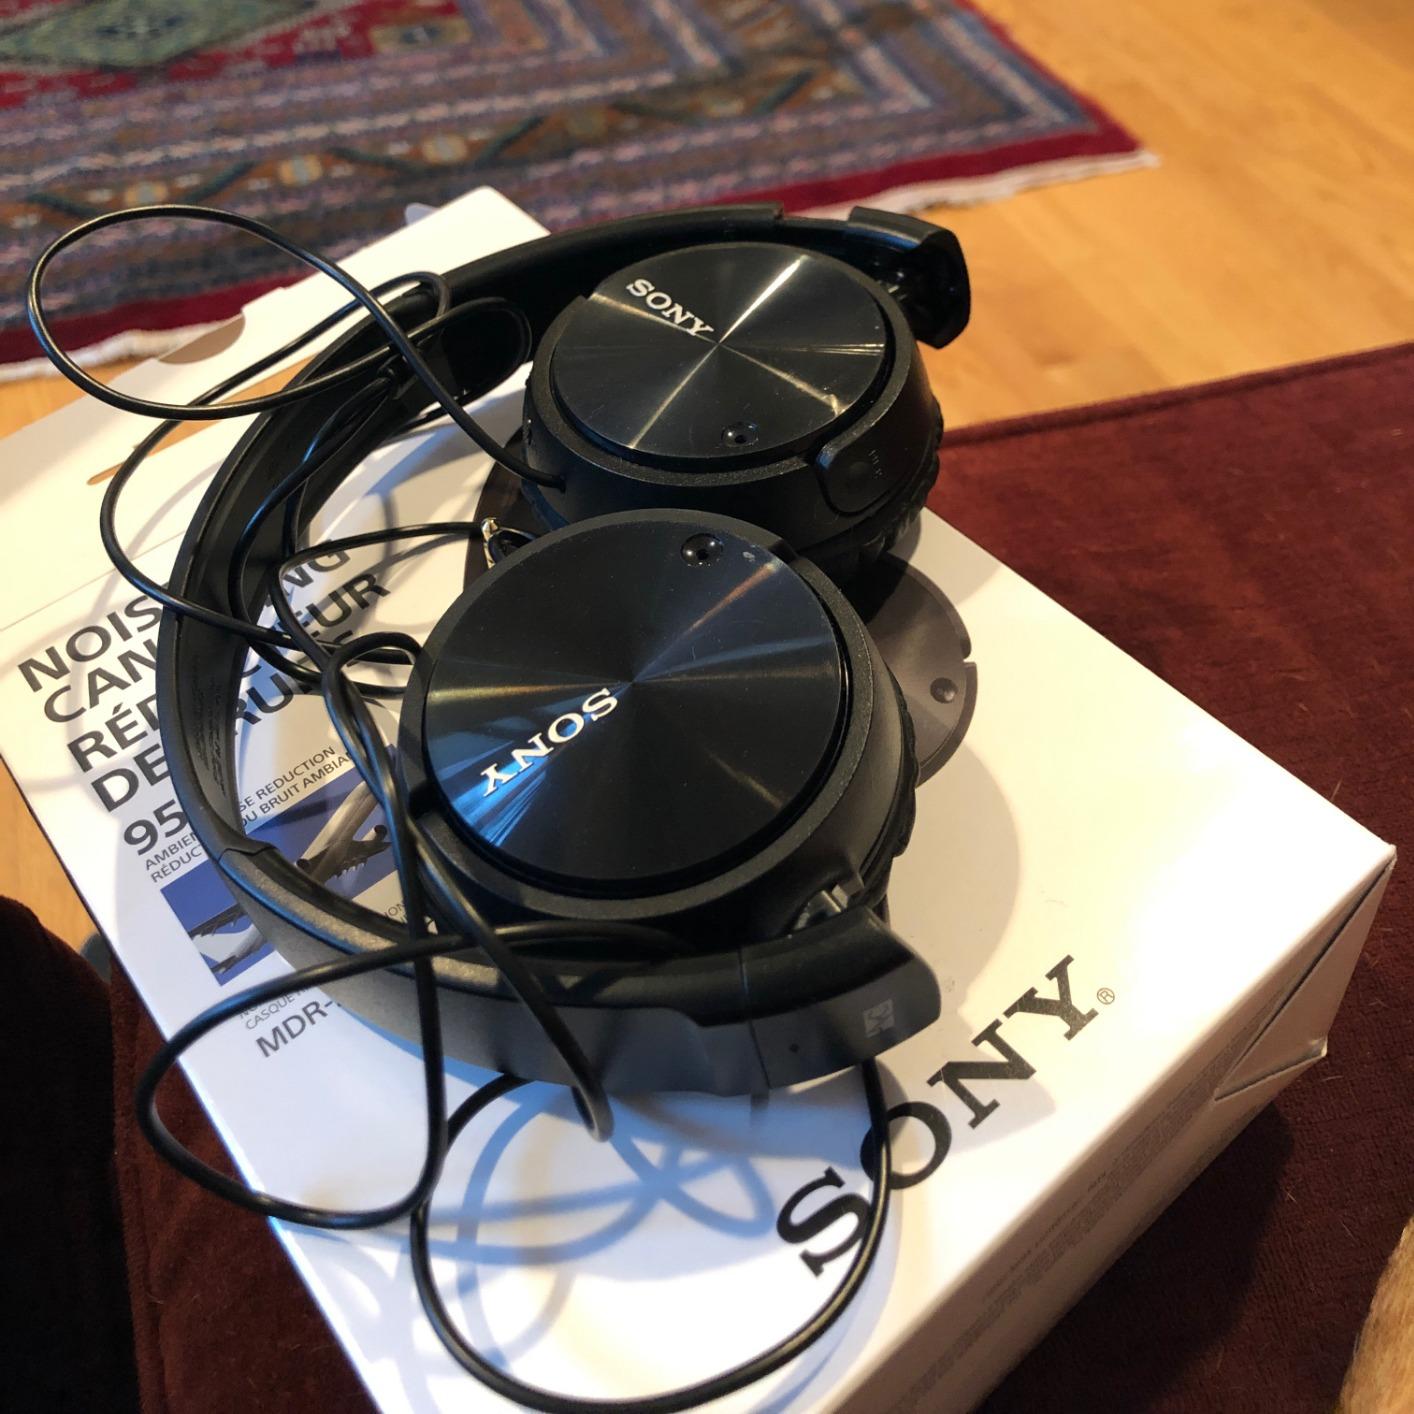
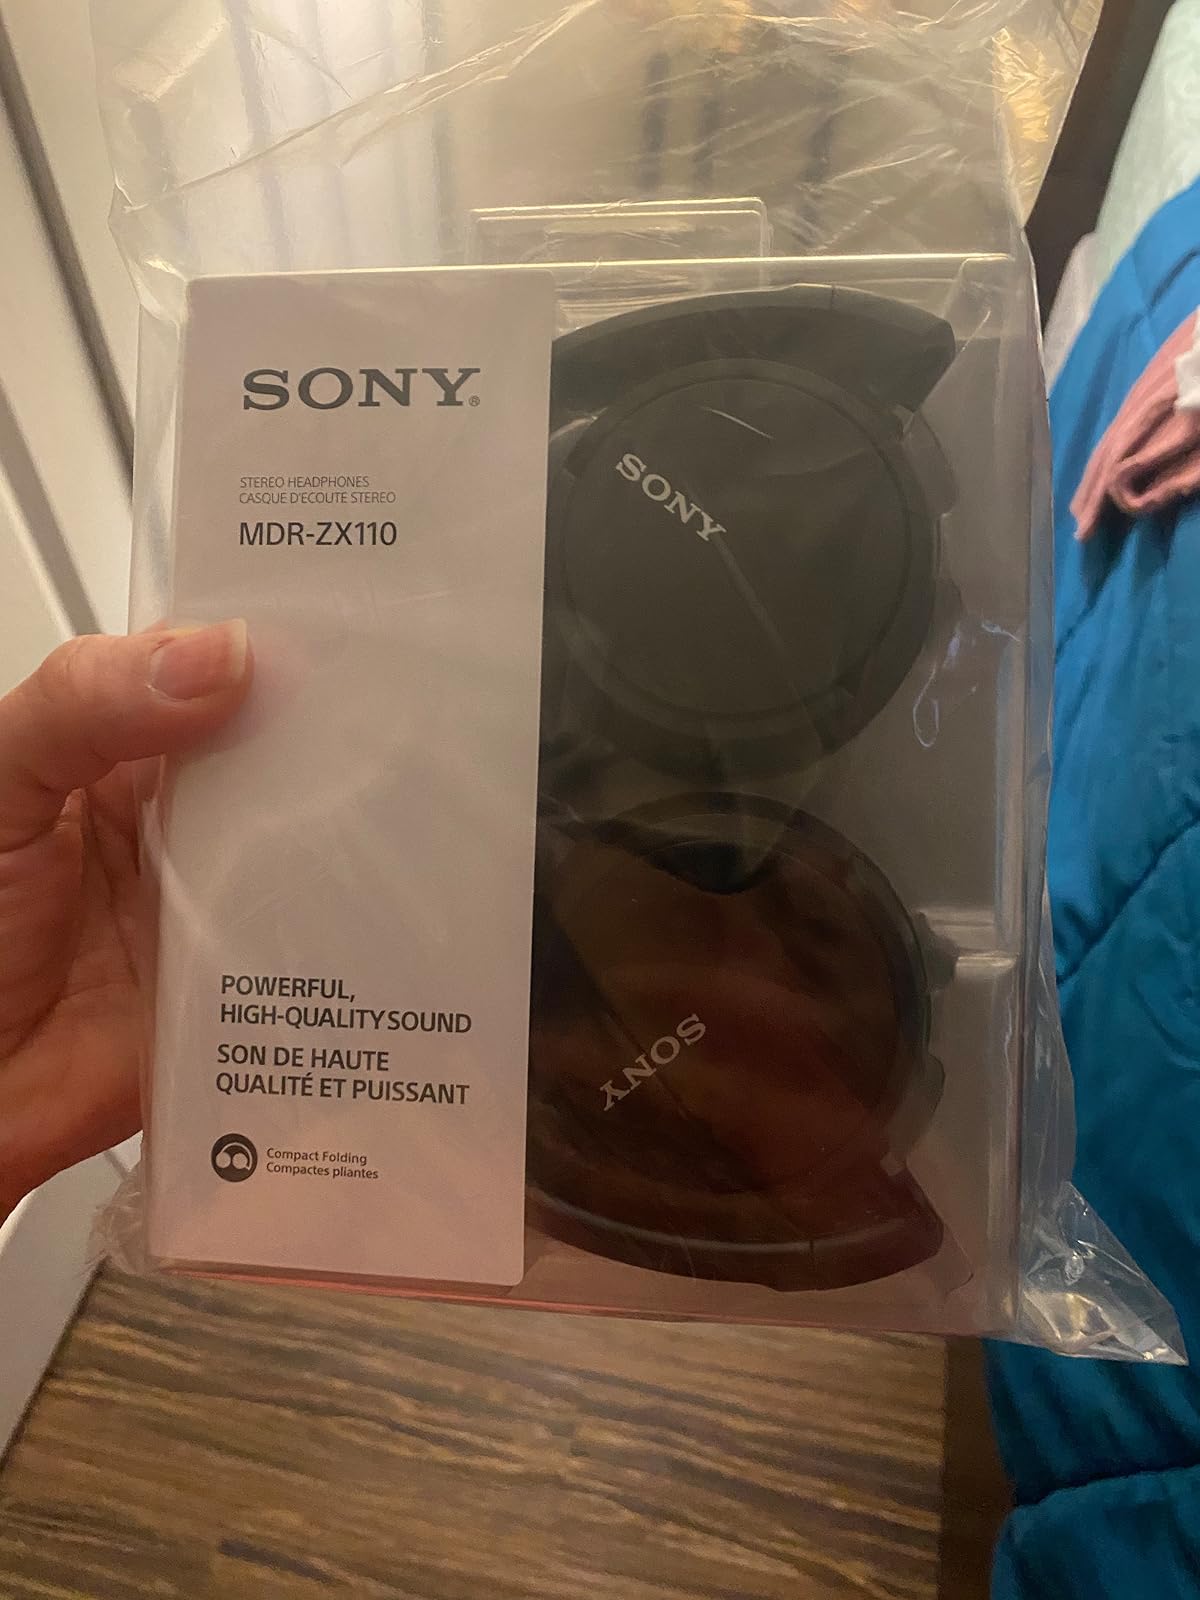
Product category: headphones
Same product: yes